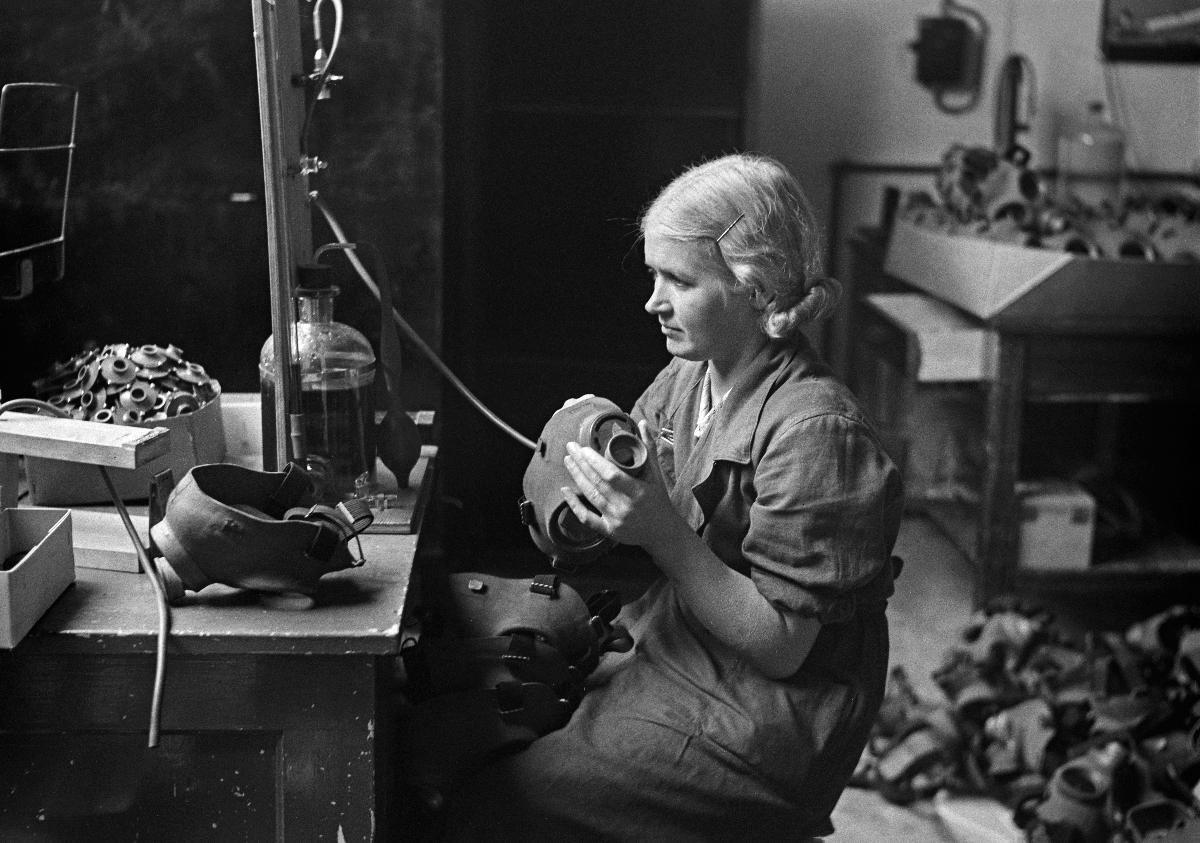
Suomen kaasu- ja väestönsuojelu
Finlands gas- och befolkningsskydd; Gas and civil defence of Finland
sisällön kuvaus: Suomen kaasu- ja väestönsuojelujärjestö, Helsinki 7.9.1939. content description: The Gas and Civil defence Organisation of Finland, Helsinki 7.9.1939. innehållsbeskrivning: Finlands gas- och befolkningsskyddsorganisation, Helsingfors 7.9.1939.
Kuvaaja: Sundström, Hugo, kuvaaja
Vuosi: 1939
Paikka: Suomi, Uusimaa, Helsinki
Aiheet: HBL; puolustus (keskinäinen toiminta); väestönsuojelu; kaasunaamarit; työ; naiset; defence; civil defence; protection; gas masks; gas defence; work; women; försvar; befolkningsskydd; gasmasker; arbete; kvinnor